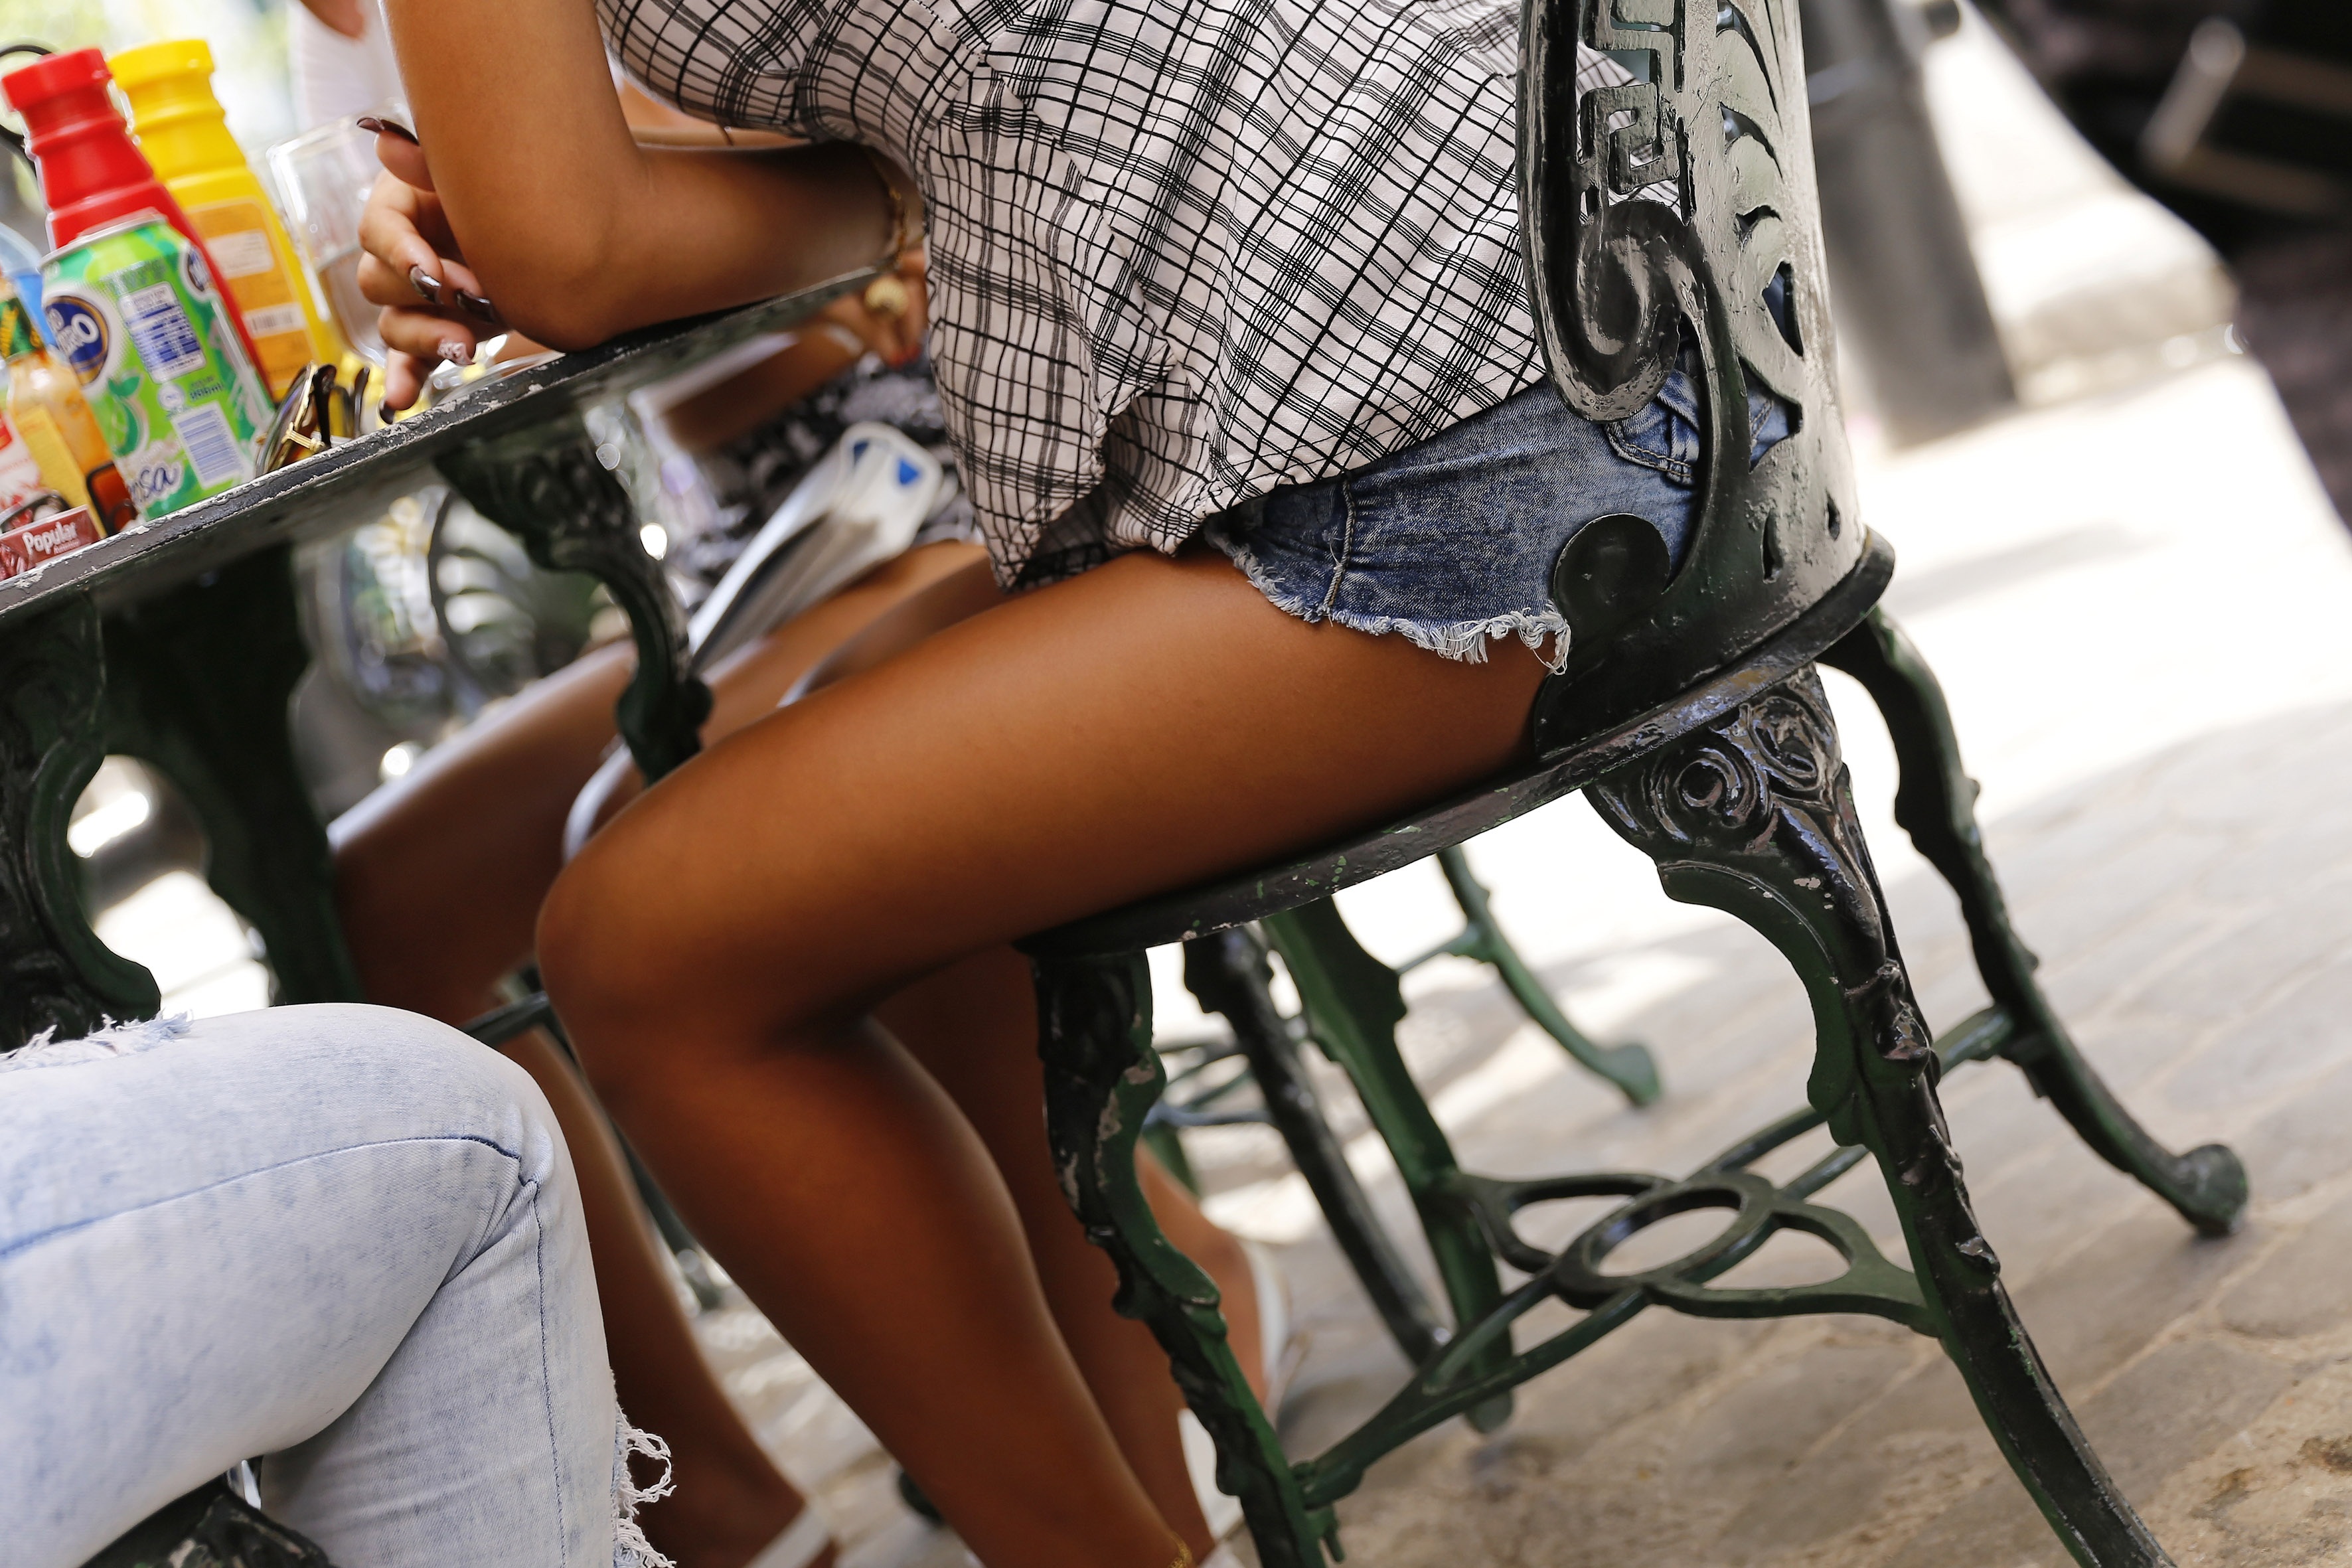
cafe, girl, chair, leg, model, spring, sitting, fashion, clothing, lady, cuba, legs, shorts, glasses, footwear, sexy, session, havana, photo shoot, human positions